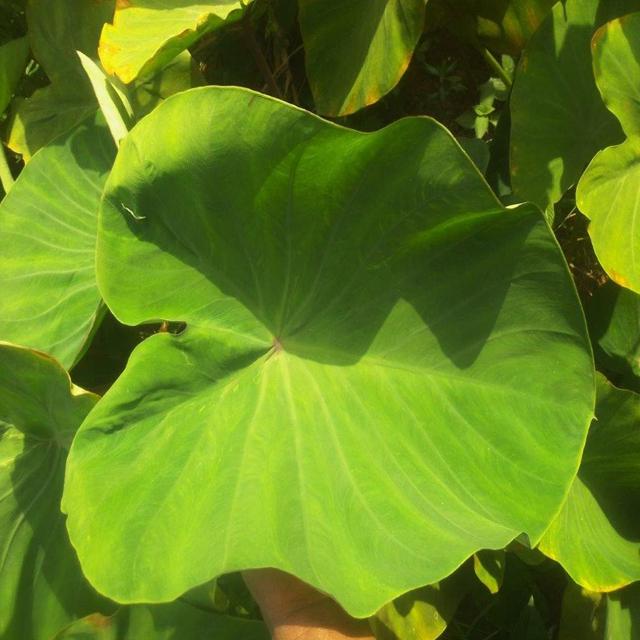
Label: Healthy